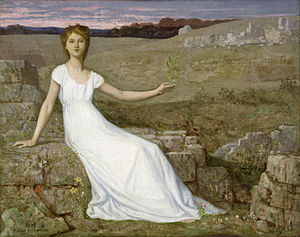
Pierre Puvis de Chavannes / Galleri
Pierre Cécile Puvis de Chavannes var en fransk maler.